John Macarthur (wool pioneer)

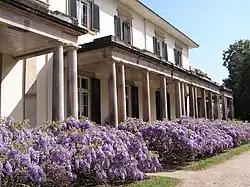
Macarthur's manor-house at Camden Park

The export of wool soon made Macarthur the richest man in New South Wales. In 1822, he finally obtained his second 5,000 acre grant and was awarded with two medals for exporting of wool to England and for increasing the quality of his wool to that of the finest Saxon Merino. In the early 1820s, John Macarthur was an owner of more than 100 horses. He established Camden Park Stud and was a major provider of bloodhorses. His sons, James and William Macarthur, followed in his footsteps and became important thoroughbred owners and breeders.